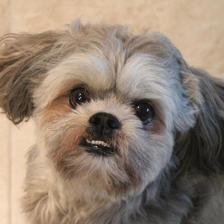
Label: animals